In Praise of Limestone

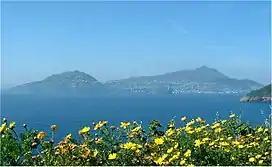
A view of Ischia, where Auden wrote "Limestone".

Auden visited Ischia, an island in the Gulf of Naples, with Chester Kallman, in spring and summer 1948, and spent about six weeks on Ischia; "In Praise of Limestone" was the first poem he wrote in Italy. The titular limestone is characteristic of the Mediterranean landscape and is considered an allegory of history in the poem; the properties of this sedimentary rock invoke the sedentary and domestic picture of Mediterranean culture. The calcium in limestone makes it water-soluble and easily eroded, yet limestone builds up over eons, a stratum at a time, out of organic matter, recalling the stratified history of Mediterranean civilisation. Interpreting the metaphor of ground in poetry, the critic Rainer Emig writes, "The ground [is] a perfect symbol of cultural, ethnic, and national identity, a significatory confluence of the historical and the mythical, individual and collective."